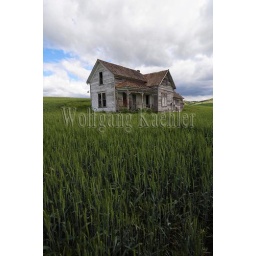
Usa, washington state, palouse country near pullman, abandoned farm house in wheat field, cumulus clouds